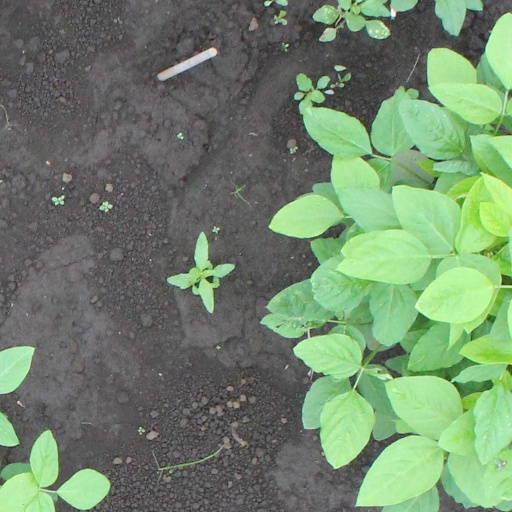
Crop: soybean